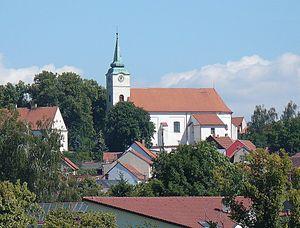
Jedovnice est un bourg du district de Blansko, dans la région de Moravie-du-Sud, en République tchèque. Sa population s'élevait à 2 761 habitants en 2017.